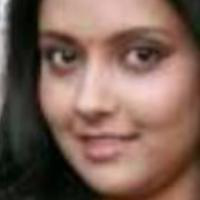
Age group: age 21-30